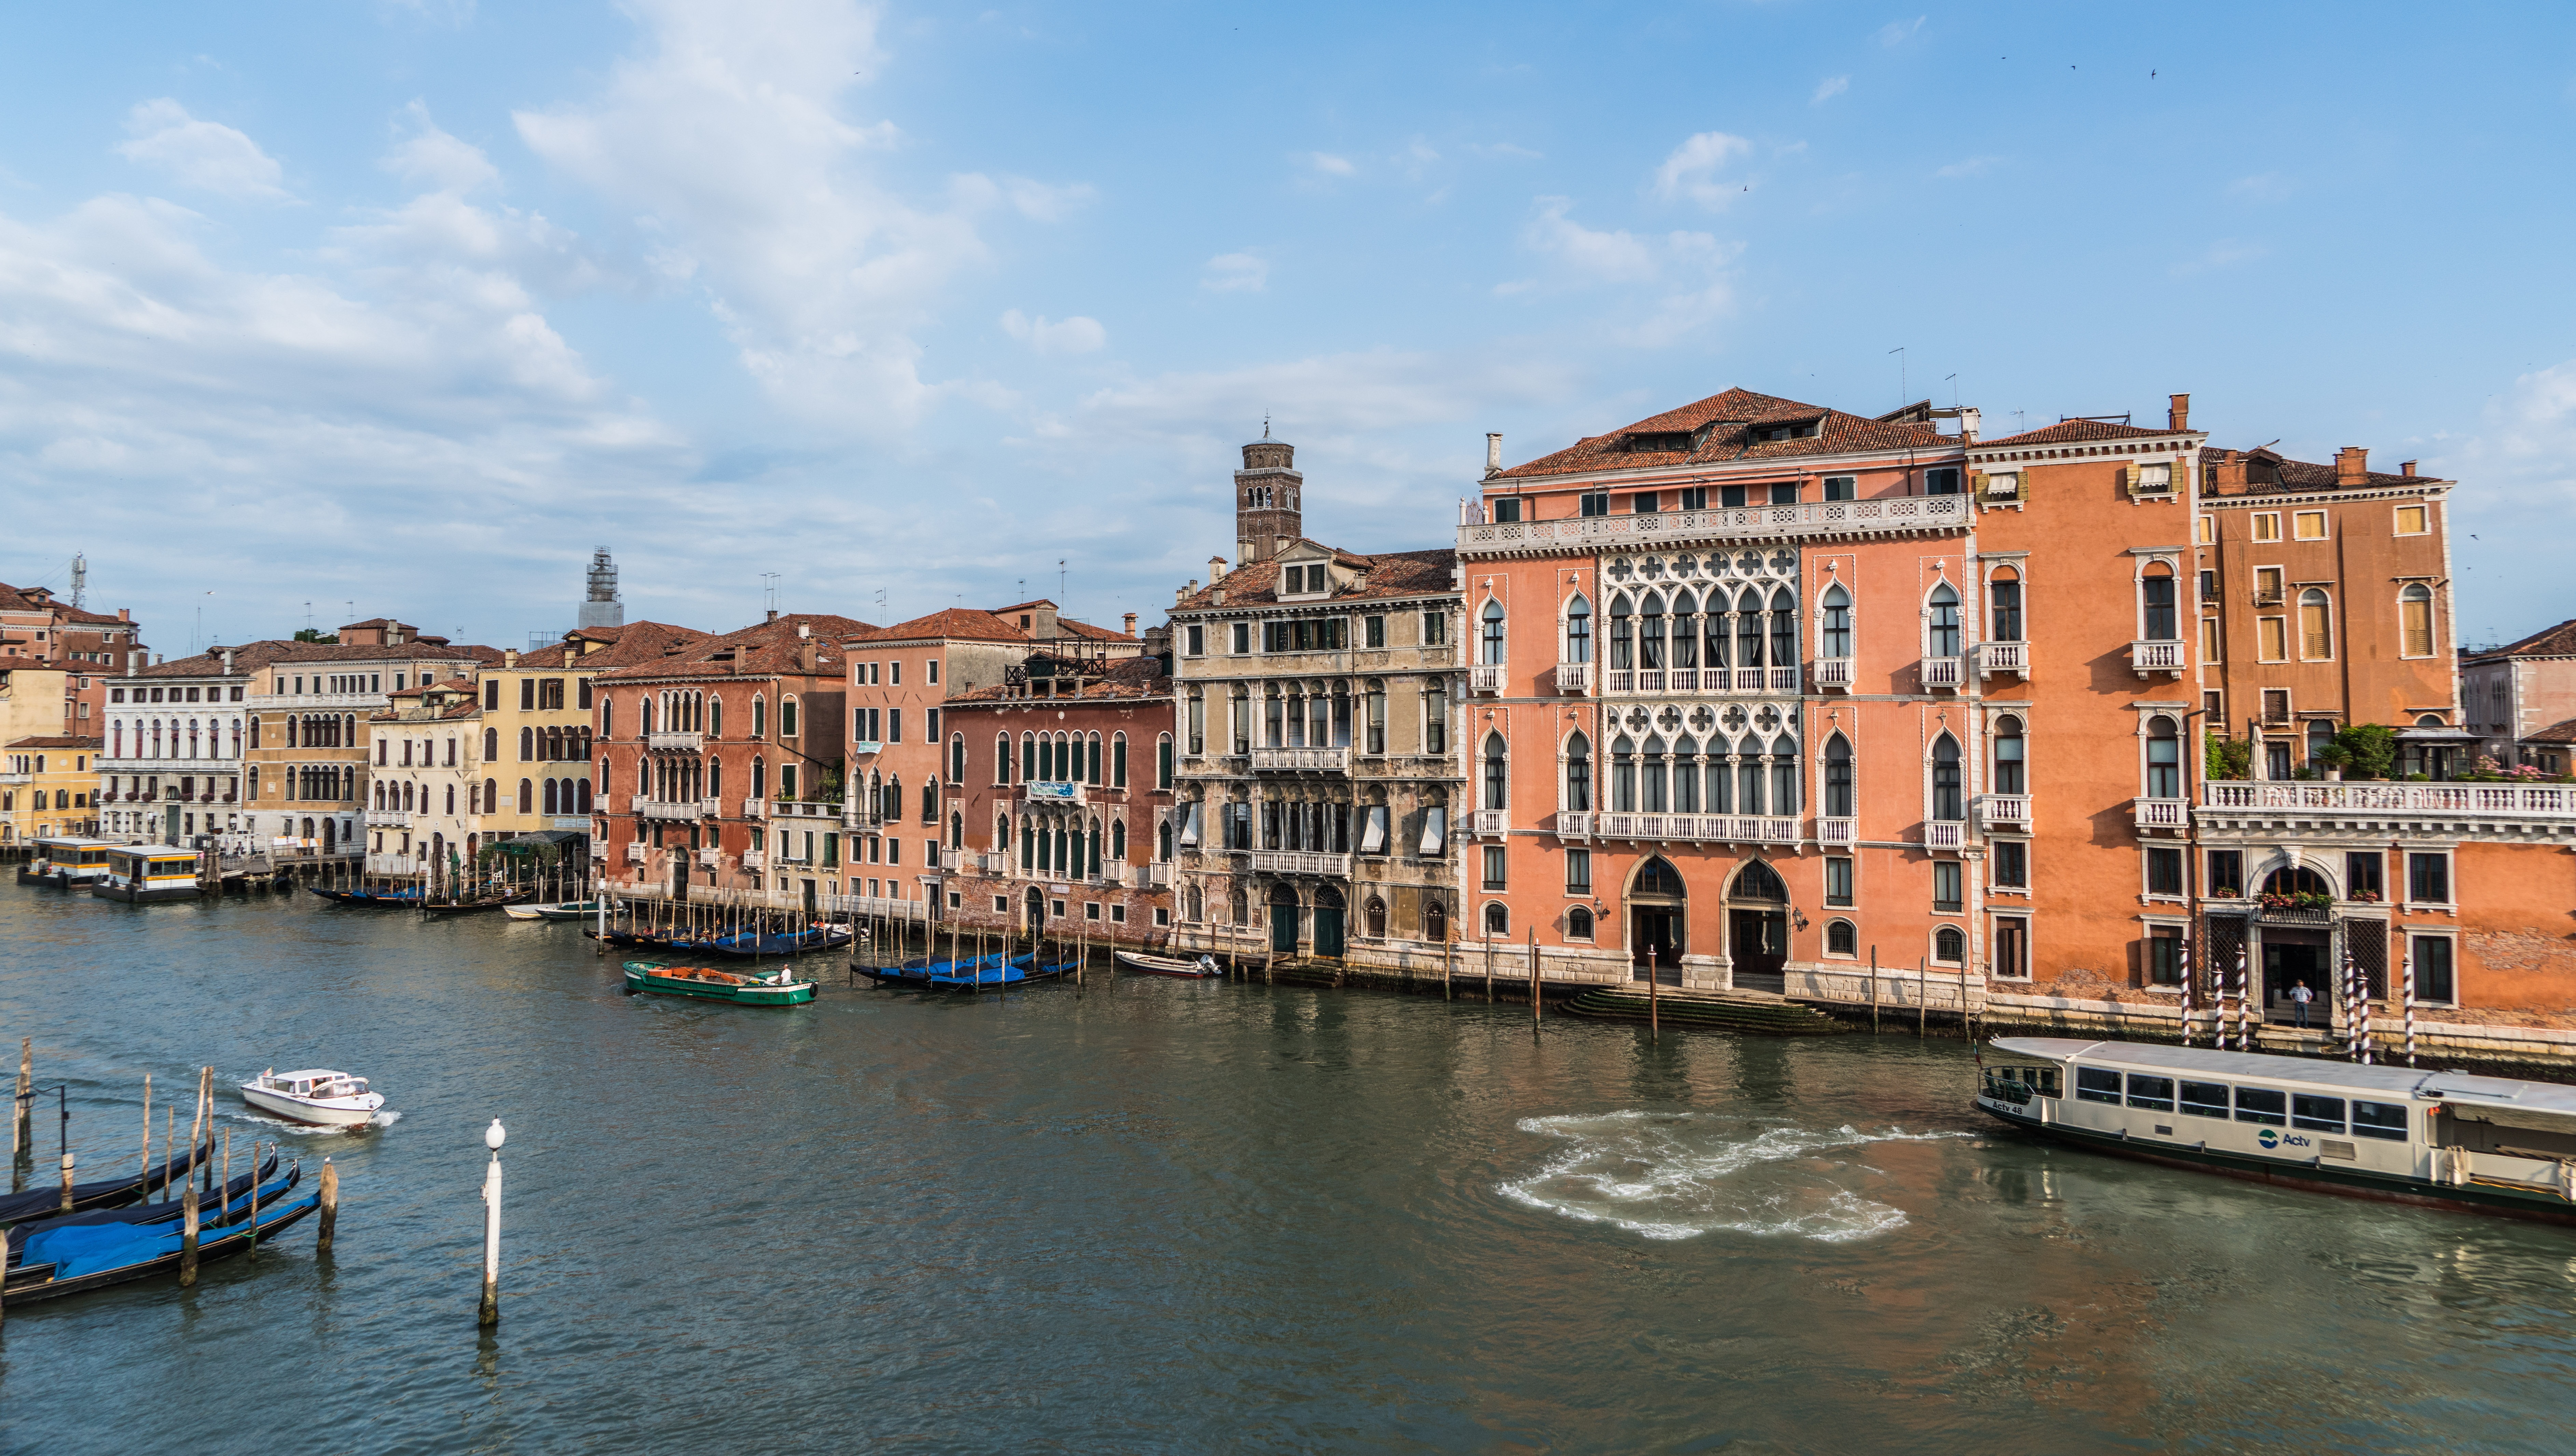
sea, water, outdoor, architecture, boat, town, city, river, canal, cityscape, vacation, travel, europe, vehicle, scenic, landmark, italy, harbor, venice, historic, tourism, waterway, body of water, boats, venezia, history, channel, italian, touristic, landform, grand canal, geographical feature